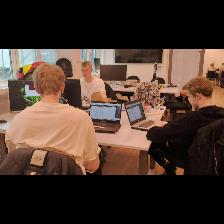
Label: Human